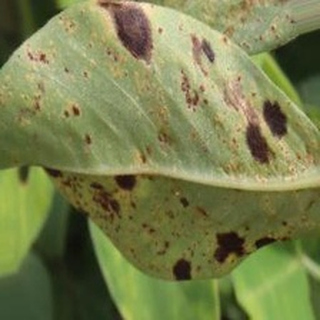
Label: groundnut_rust